Bradysaurus

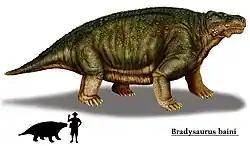
"B. baini"

"Bradysaurus" was in length and half a tonne to a tonne in weight. The skull was large (about 42 to 48 centimeters long), broad and rounded at the front. It was coarsely sculptured and knobby, with the sutures between the bones not clearly visible. The marginal teeth were high-crowned, with only a few cusps, which is a primitive characteristic. The feet were short and broad, the phalangeal count being 2,3,3,3,2 on the fore-foot and 2,3,3,4,3 on the hind. The whole body is protected by dermal scutes, although these are not as thick or heavy as in more advanced forms.